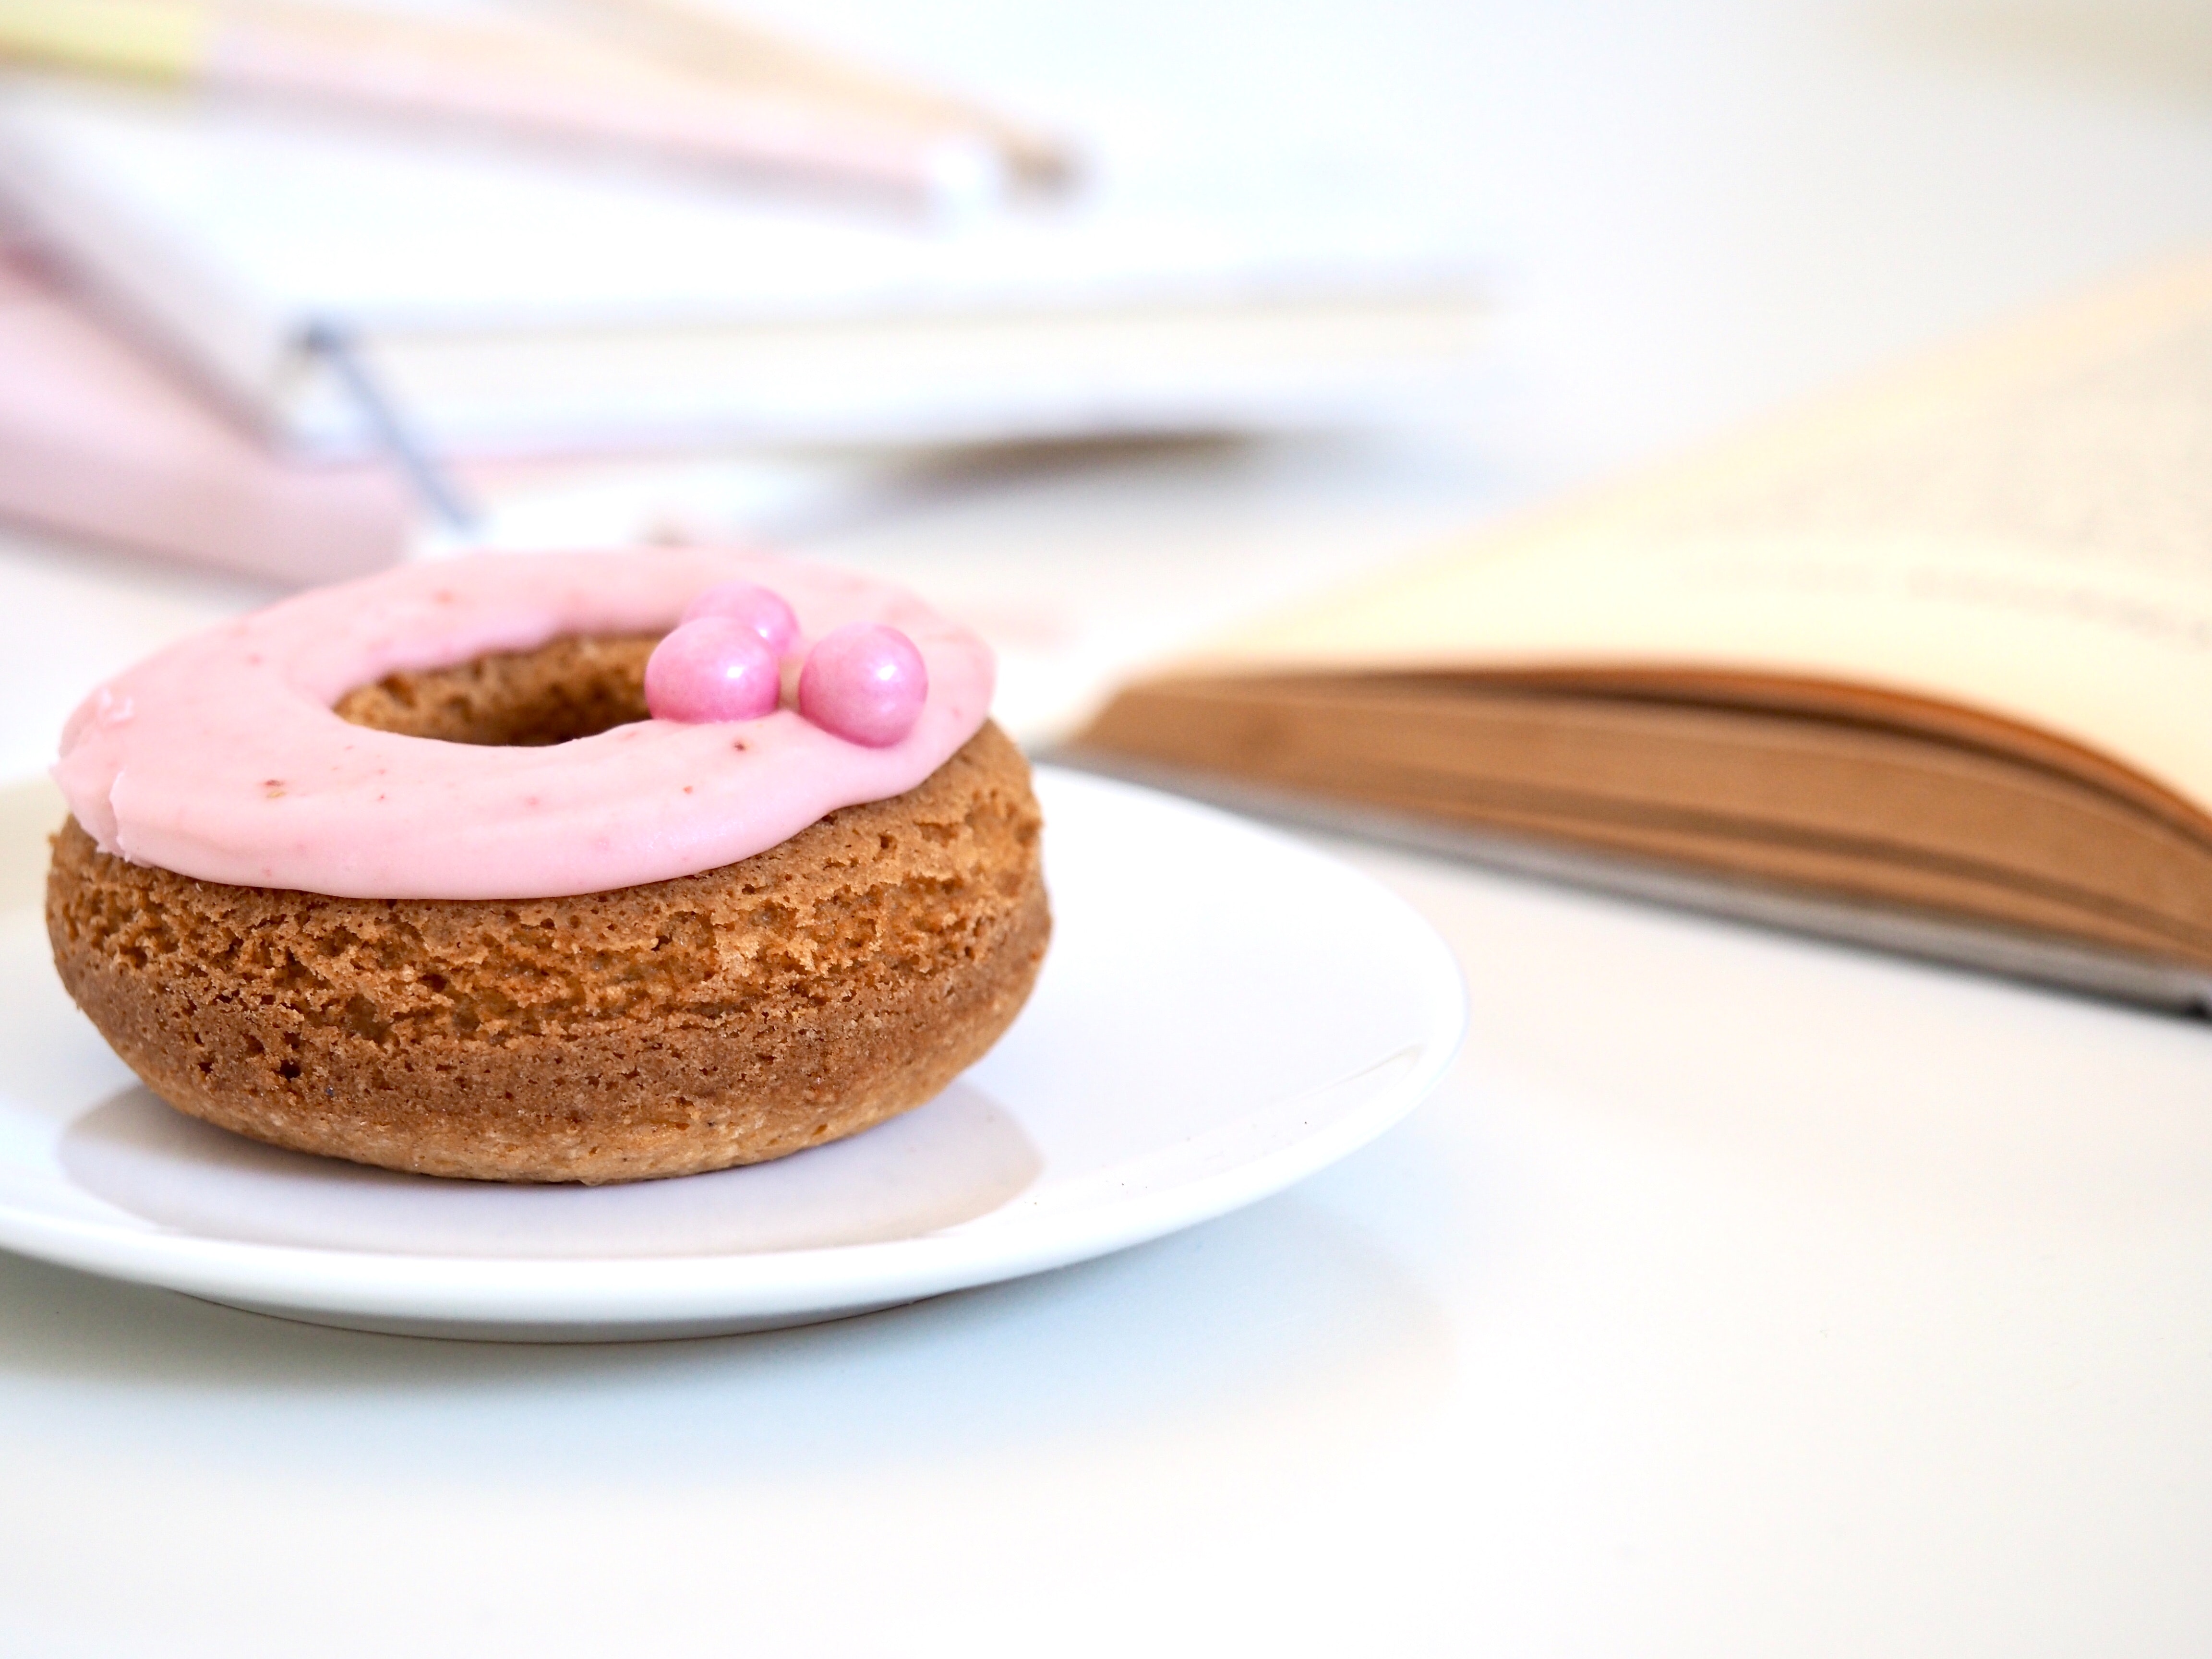
dessert, macaroon, finger food